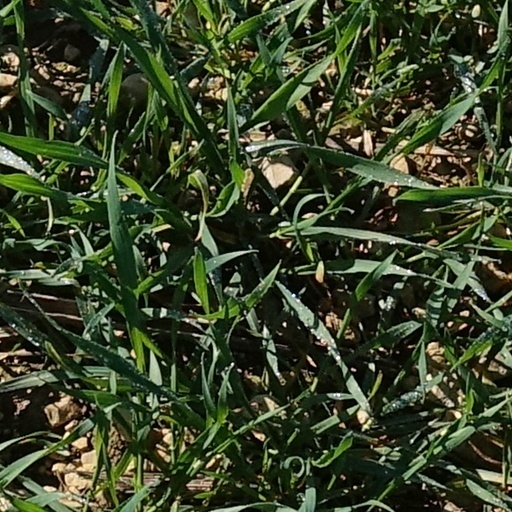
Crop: wheat